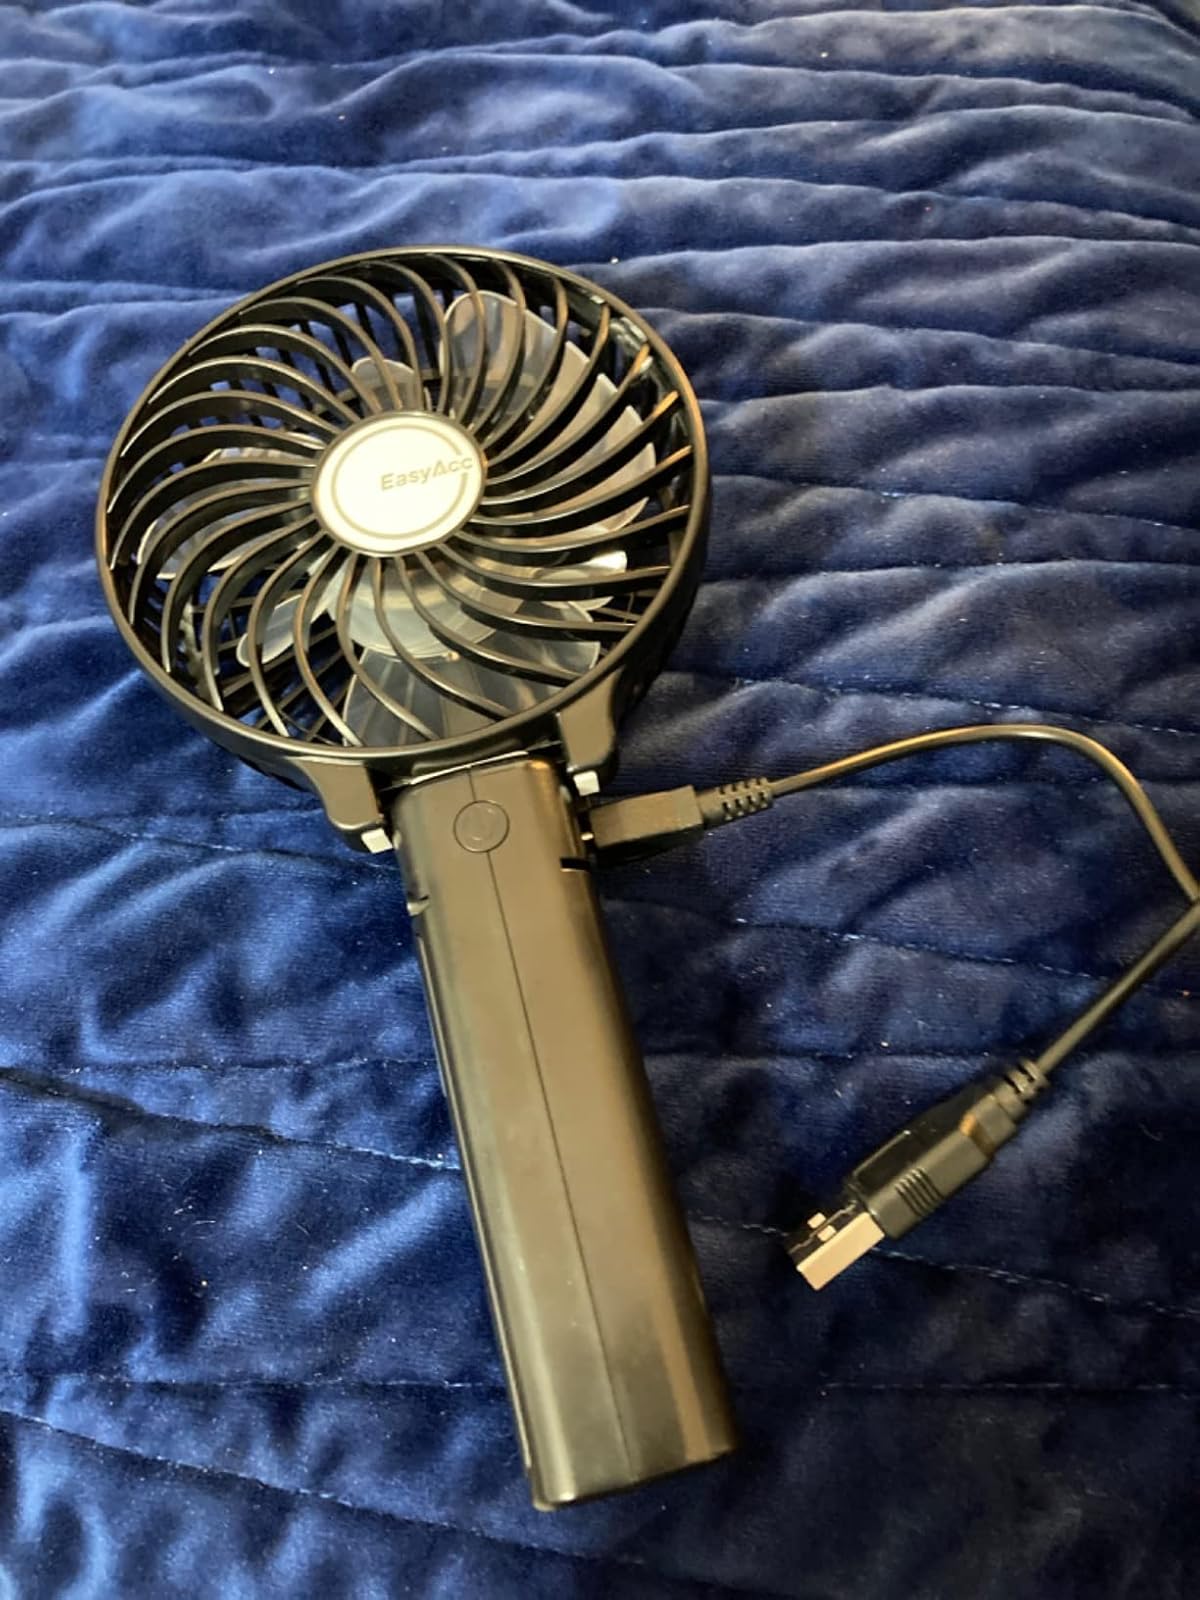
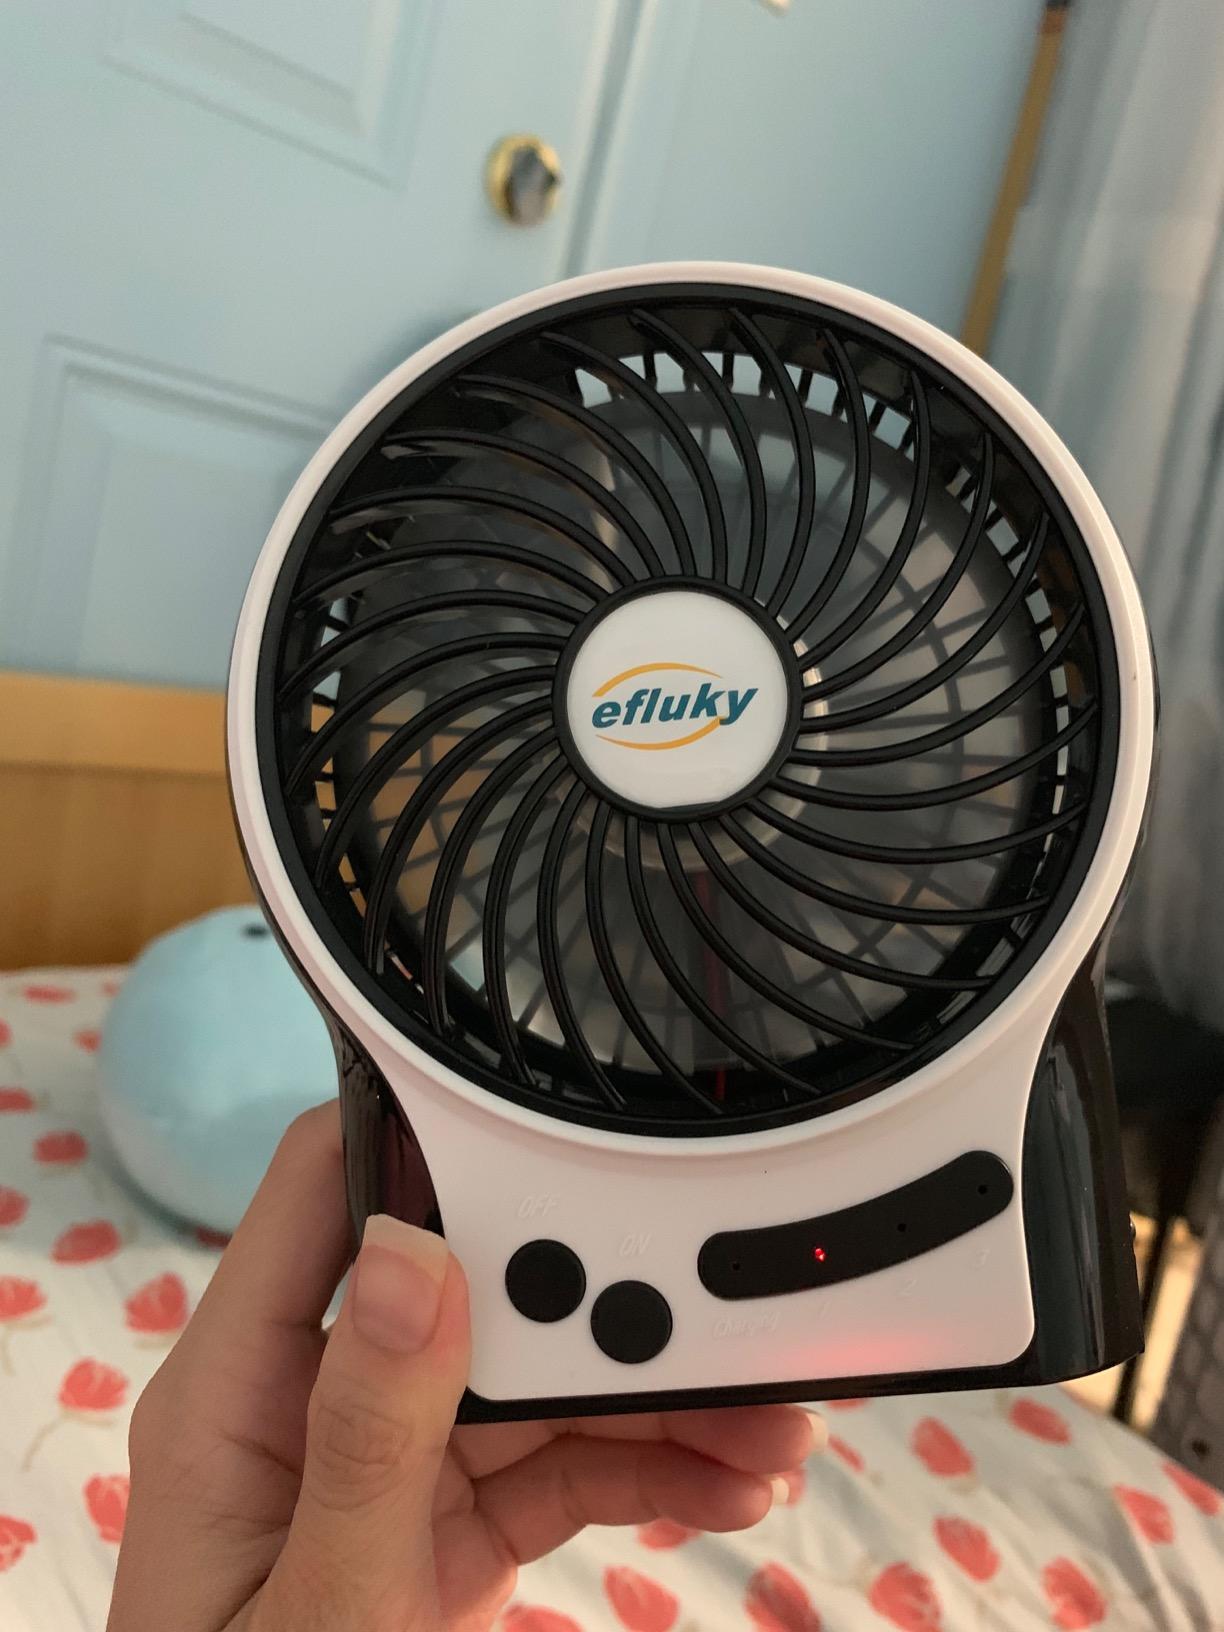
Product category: fan
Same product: no